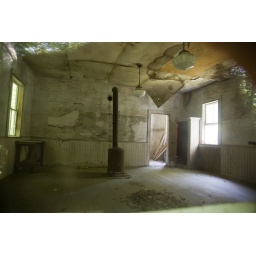
Taken through the window of an abandoned house near Northfield MA.